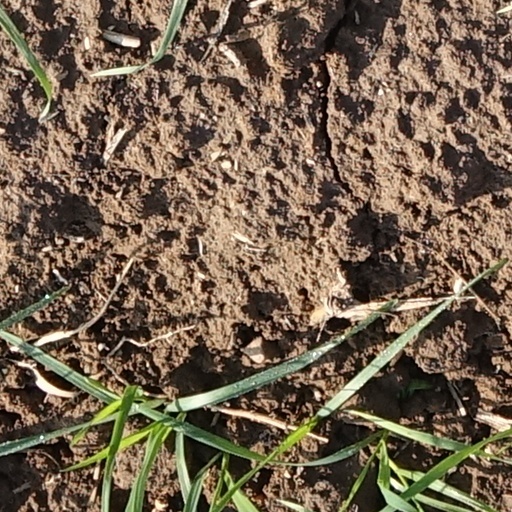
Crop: wheat